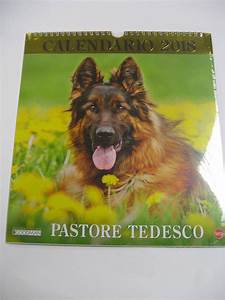
Label: cane